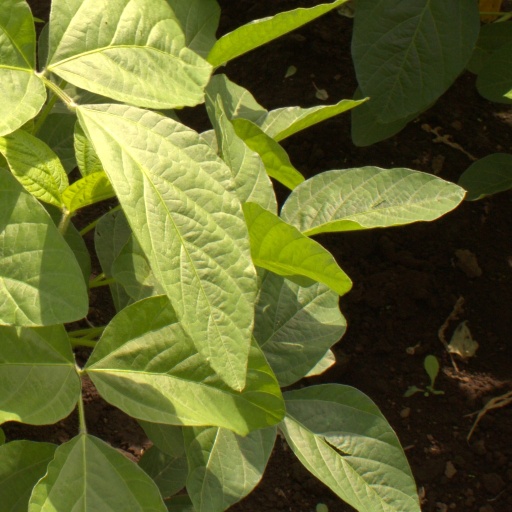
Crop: soybean